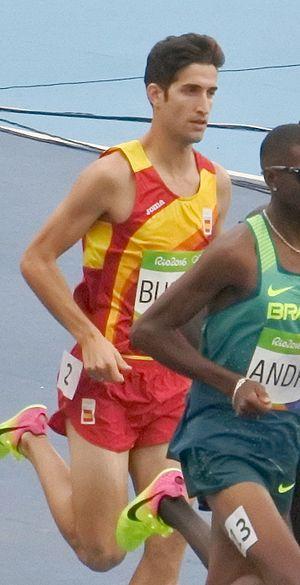
David Bustos González est un athlète espagnol spécialiste du demi-fond.